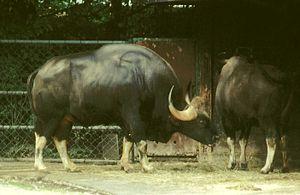
Le gaur ou seladang, sauvage, et le gayal ou mithan, sauvage ou domestiqué, sont désormais considérés comme formant une seule espèce : Bos frontalis. Il s'agit du plus gros bovidé sauvage, originaire du sud-est asiatique.